Akiyoshi Umekawa

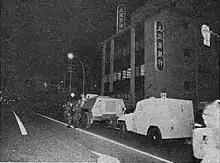
Police armored vehicles deployed at the scene of the Mitsubishi Bank hostage incident

Umekawa shot dead two employees (20-year-old sales clerk Hiroshi Hagio and 47-year-old branch manager Koji Morioka) and two policemen (52-year-old Inspector Masami Kusumoto and 29-year-old Officer Kazuaki Maebata) on January 26, 1979, in a Mitsubishi Bank in Sumiyoshi-ku, Osaka. He took 40 hostages at the bank. He asked them, "Do you know "Sodom no Ichi" (Japanese alternative title of "Salò, or the 120 Days of Sodom")?"